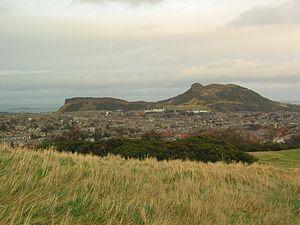
Arthur's Seat, toponyme anglais signifiant en français « le siège d'Arthur », est une colline de 251 mètres d'altitude, point culminant de Holyrood Park, située dans le centre de la ville d'Édimbourg en Écosse. Elle tient une place particulièrement importante dans les légendes locales.